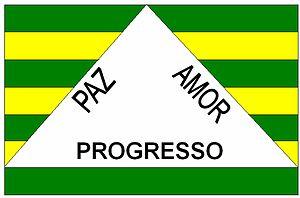
Ferros est une municipalité brésilienne de l'État du Minas Gerais et la Microrégion d'Ipatinga.